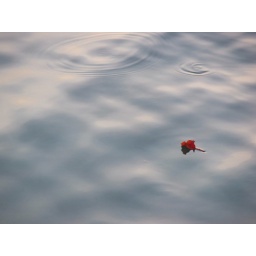
A flower in the caribbean ocean